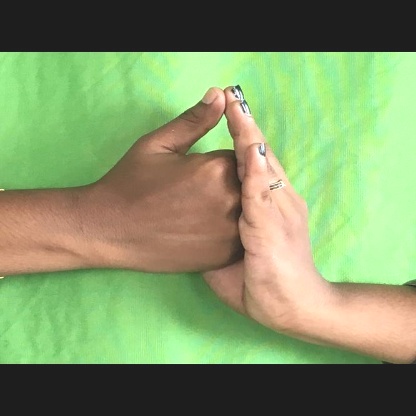
Mudra: Shanka